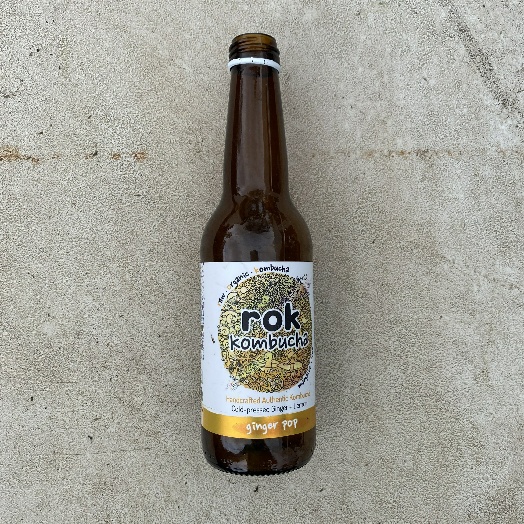
Label: Glass